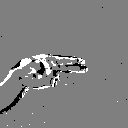
ASL letter: h